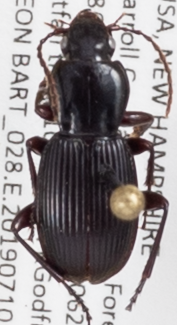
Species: Pterostichus tristis
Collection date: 2019-07-10
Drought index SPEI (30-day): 0.334
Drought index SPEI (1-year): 1.28
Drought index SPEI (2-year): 0.664